Ruck (Australian rules football)

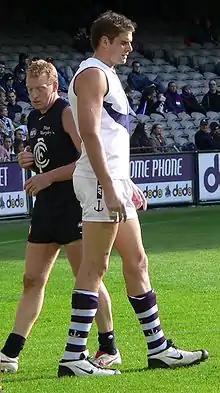
Standing at tall, Aaron Sandilands (right) of the Fremantle Dockers makes for an effective ruck.

The ball-up has been a feature of the Laws of the Game since 1872, necessitating a "ruck" with the term entering the Australian rules vernacular around 1876. The term for the player was not initially gendered, "ruck-man" or "ruckman" did not enter general use until early in the 20th century (circa 1903). Bouncing the ball for the ruck became common from as early as 1880; the rules formally changed to a mandate a bounce in 1887.